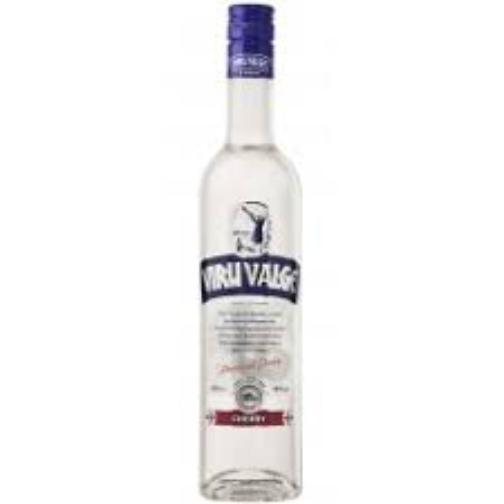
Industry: Food